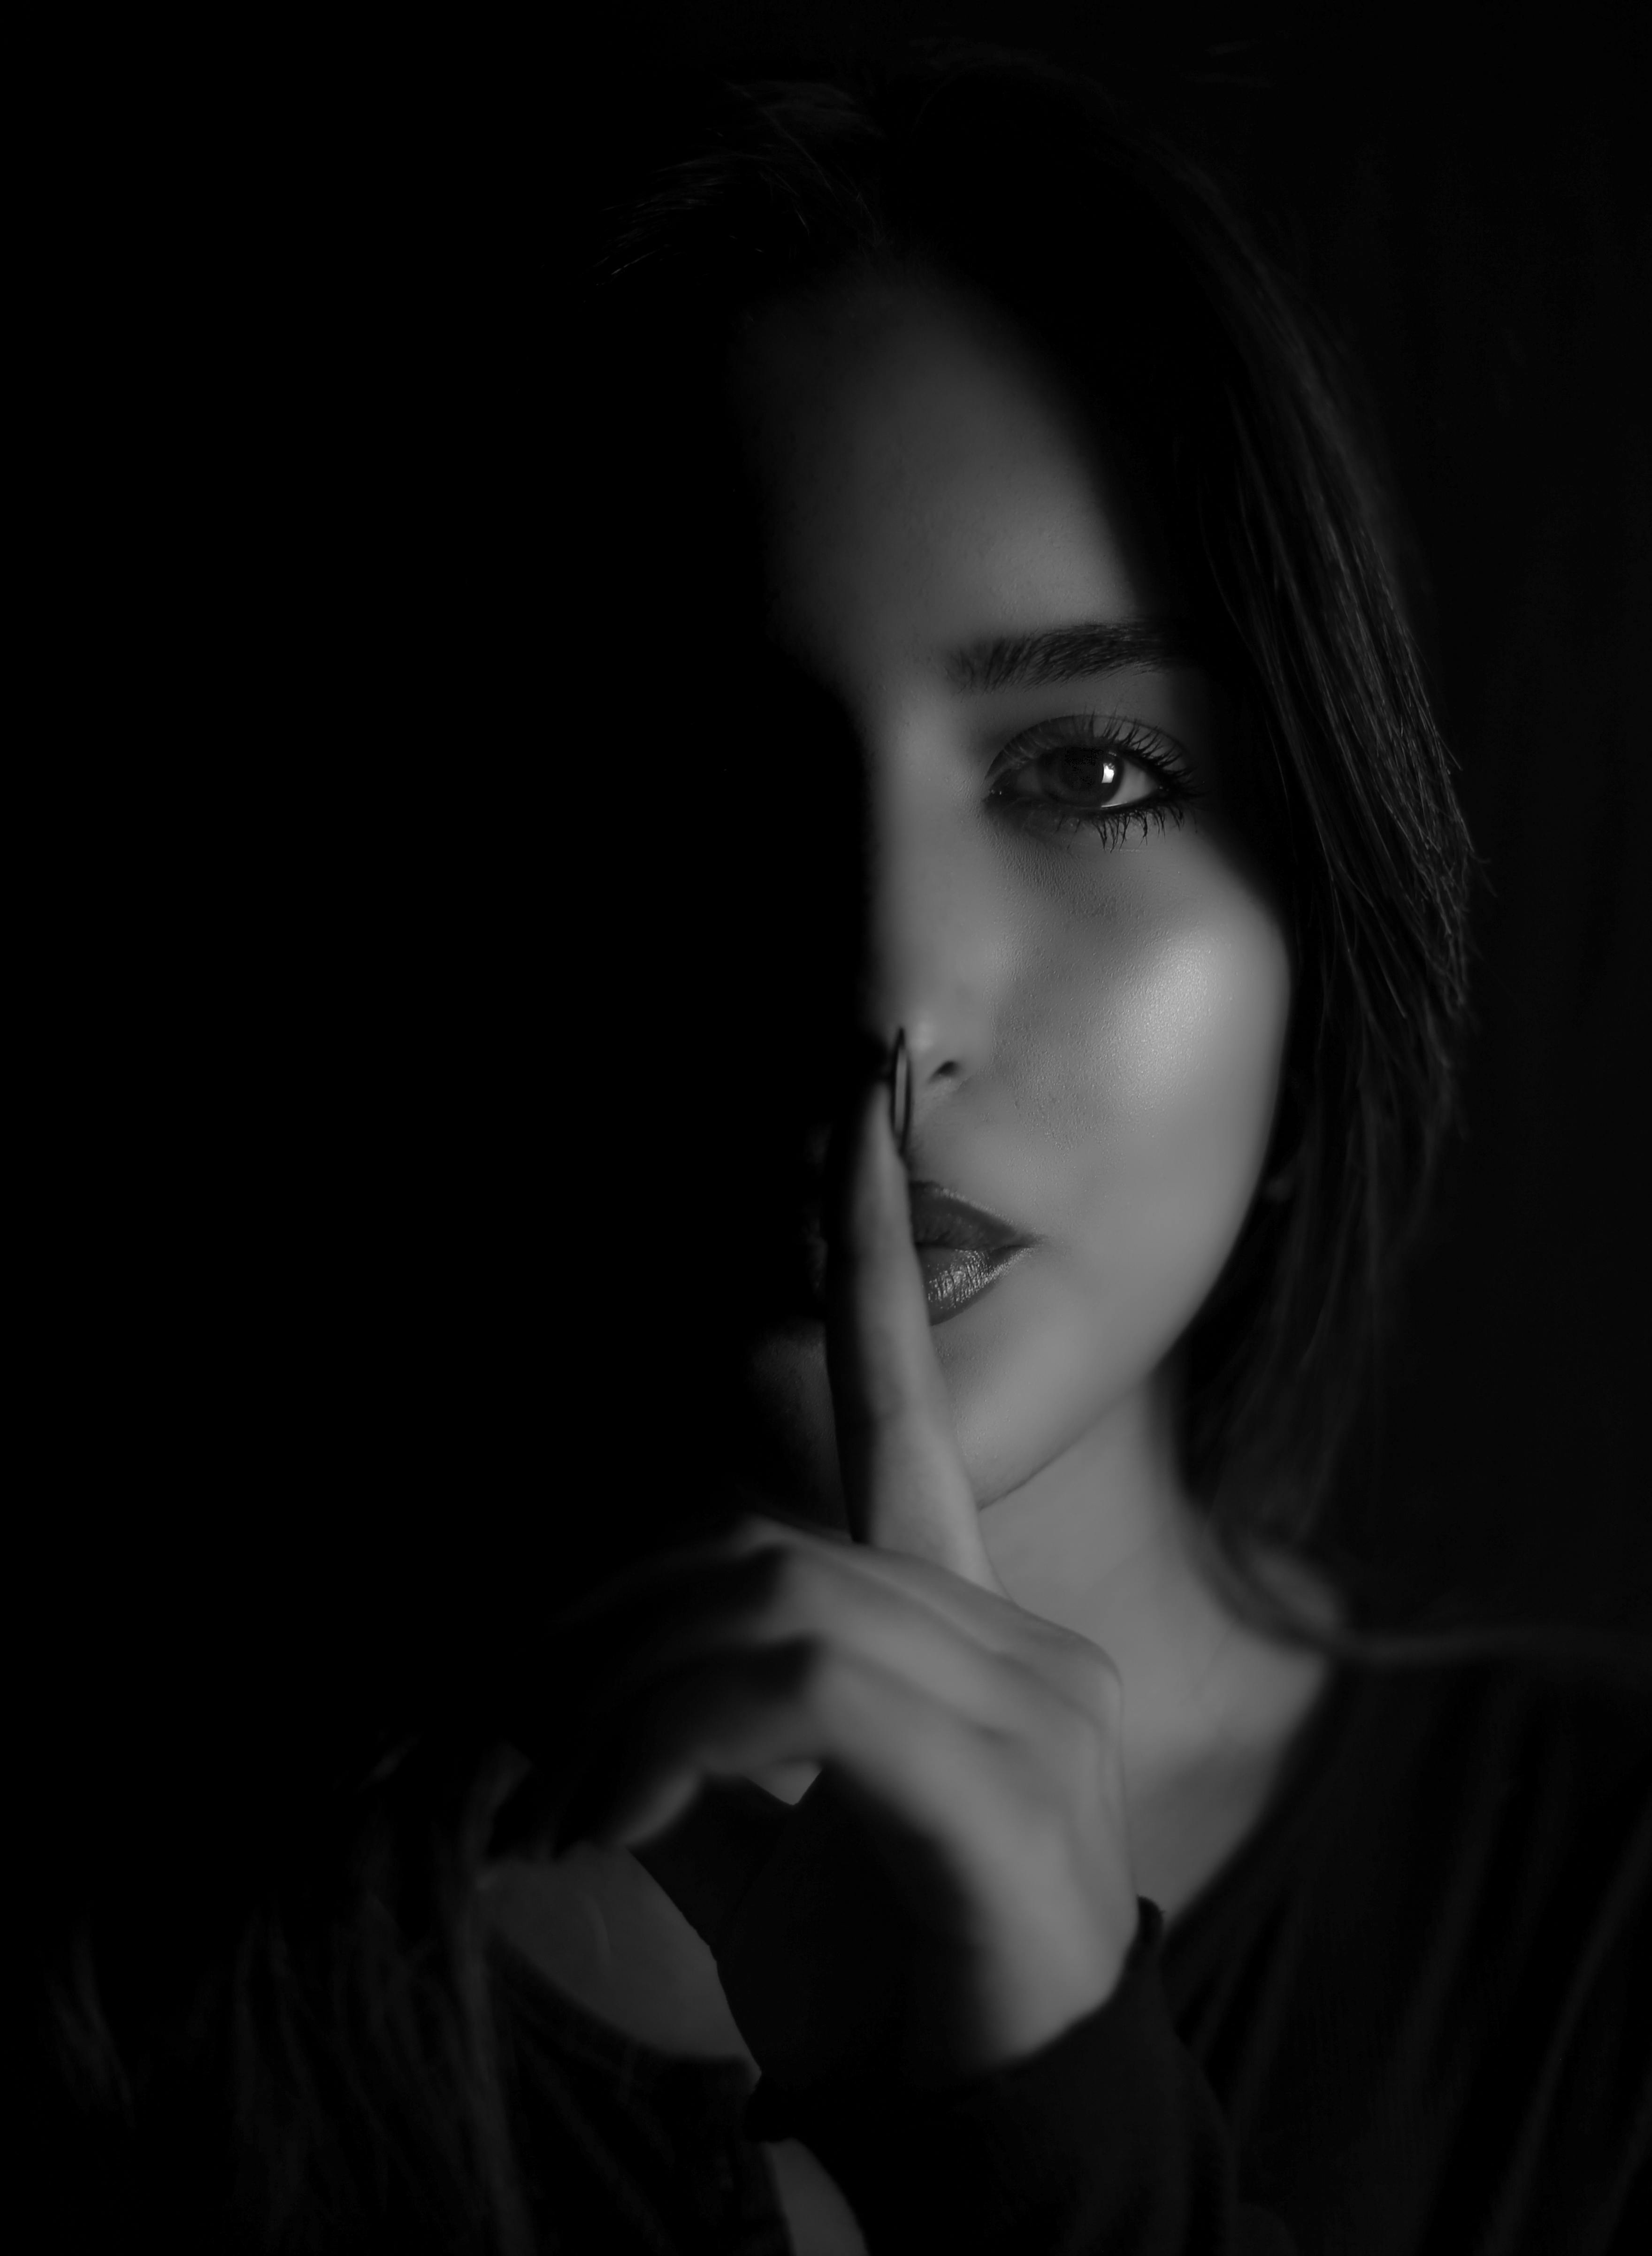
woman, eyebrow, lips, monochrome photography, black hair, beauty, eyelash, facial expression, portrait photography, black, black and white, monochrome, darkness, long hair, art model, model, gesture, portrait, nail, photo shoot, fashion model, layered hair, self portrait, No expression, lipstick, cosmetics, Step cutting, Curtained hair